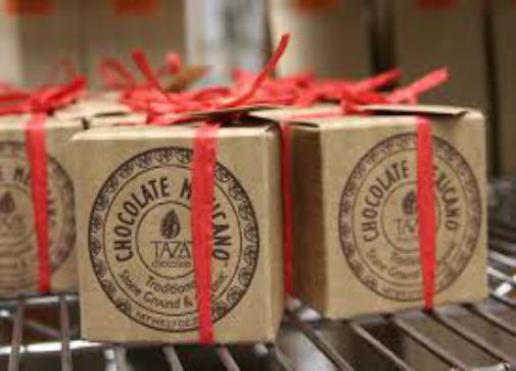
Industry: Food